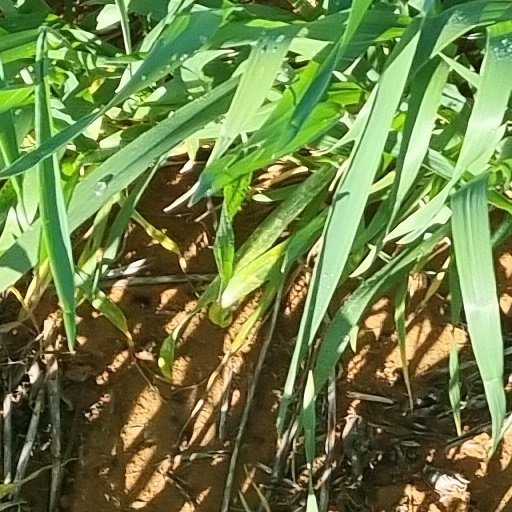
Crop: wheat